University of Guadalajara

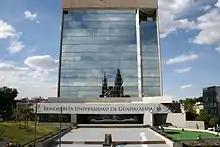
University of Guadalajara's General Rectory Building

In response to concerns expressed by many intellectuals and artists during meetings at the "Centro Bohemio", a conference delivered by Engineer Juan Salvador Agraz Ramírez de Prado on a project to establish the "National University of Guadalajara", and the new directions brought about by the Mexican Revolution of 1910, Governor José Guadalupe Zuno Hernández reopened the University of Guadalajara for the third time in 1925. He appointed Enrique Díaz de León as the university's Rector.